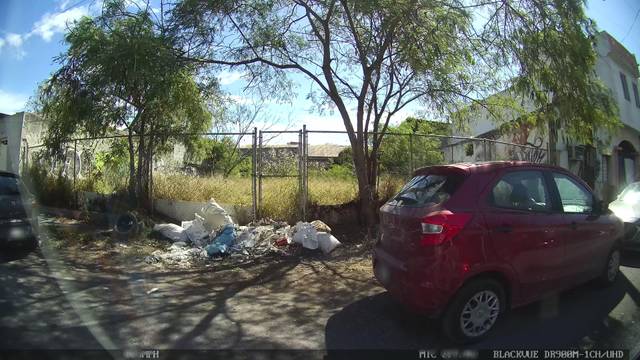
Region: Mexico
Coordinates: 25.67, -100.302